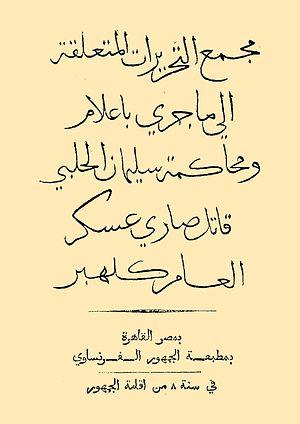
Abd al-Rahman al-Jabarti, nom complet: Abd al-Rahman bin Hasan bin Burhan al-Din al-Jabarti, prononciation égyptienne, arabe: عبد الرحمن بن حسن بن برهان الدين الجبرتي était un chroniqueur, historien et savant somalien né en Egypte, il est connu pour sa chronique qui couvre l'occupation française en Égypte et la prise de pouvoir par Muhammad Ali.